Strawn Historic Sawmill District

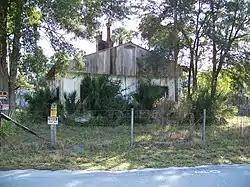
Building in the District

The Strawn Historic Sawmill District is a U.S. historic district (designated as such on September 13, 1993) located in DeLeon Springs, Florida. The district is at 5710 Lake Winona Road. It contains 3 historic buildings.